Sushi

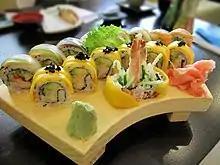
Rainbow roll, with multiple fillings including shrimp tempura, salmon, avocado, mango, with rice mixed with

Examples of variations include the rainbow roll (an inside-out topped with thinly sliced and avocado) and the caterpillar roll (an inside-out topped with thinly sliced avocado). Also commonly found is the "rock and roll" (an inside-out roll with barbecued freshwater eel and avocado with toasted sesame seeds on the outside).